Raija Jokinen

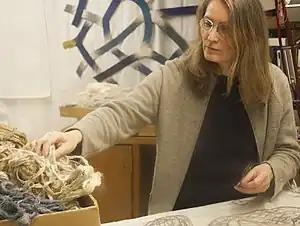
Raija Jokinen in 2014

Raija Jokinen (born 1960) is a Finnish visual artist and textile designer. Jokinen lives and works in Helsinki and Sipoo.